Women artists

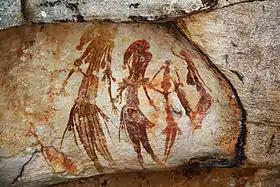
Gwion Gwion rock paintings found in the north-west Kimberley region of Western Australia

There are no records of who the artists of the prehistoric eras were, but studies of many early ethnographers and cultural anthropologists indicate that women often were the principal artisans in Neolithic cultures, in which they created pottery, textiles, baskets, painted surfaces and jewellery. Collaboration on large projects was common if not typical. Extrapolation to the artwork and skills of the Paleolithic era suggests that these cultures followed similar patterns. Cave paintings of this era often have human hand prints, 75% of which are identifiable as women's.